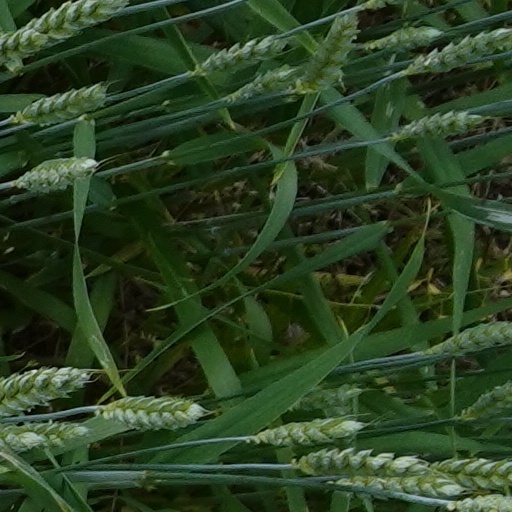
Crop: wheat